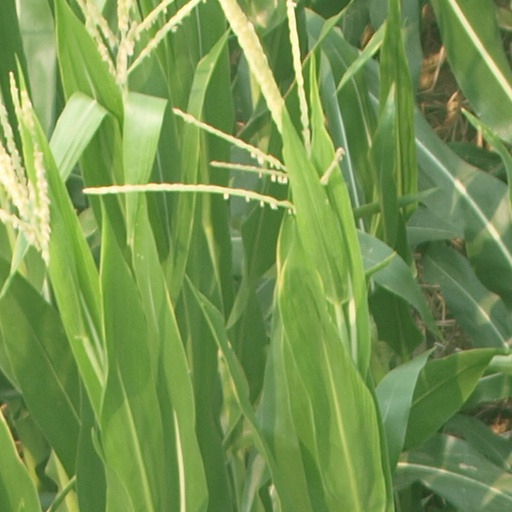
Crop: maize; corn